Australia–South Africa relations

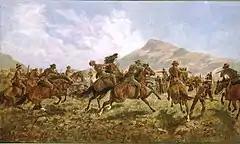
Australian and New Zealand soldiers at Klerksdorp during the Second Boer War; 1901.

Both nations are historically linked through the British Empire. Between 1899 and 1902, Australia contributed over 16,000 soldiers to fight alongside the British during the Second Boer War to fight against primarily Afrikaans-speaking settlers of the Transvaal Republic and Orange Free State. Over 500 Australians died in the war.